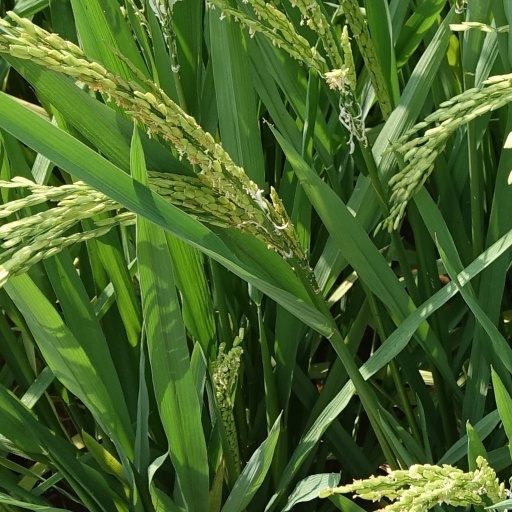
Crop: rice